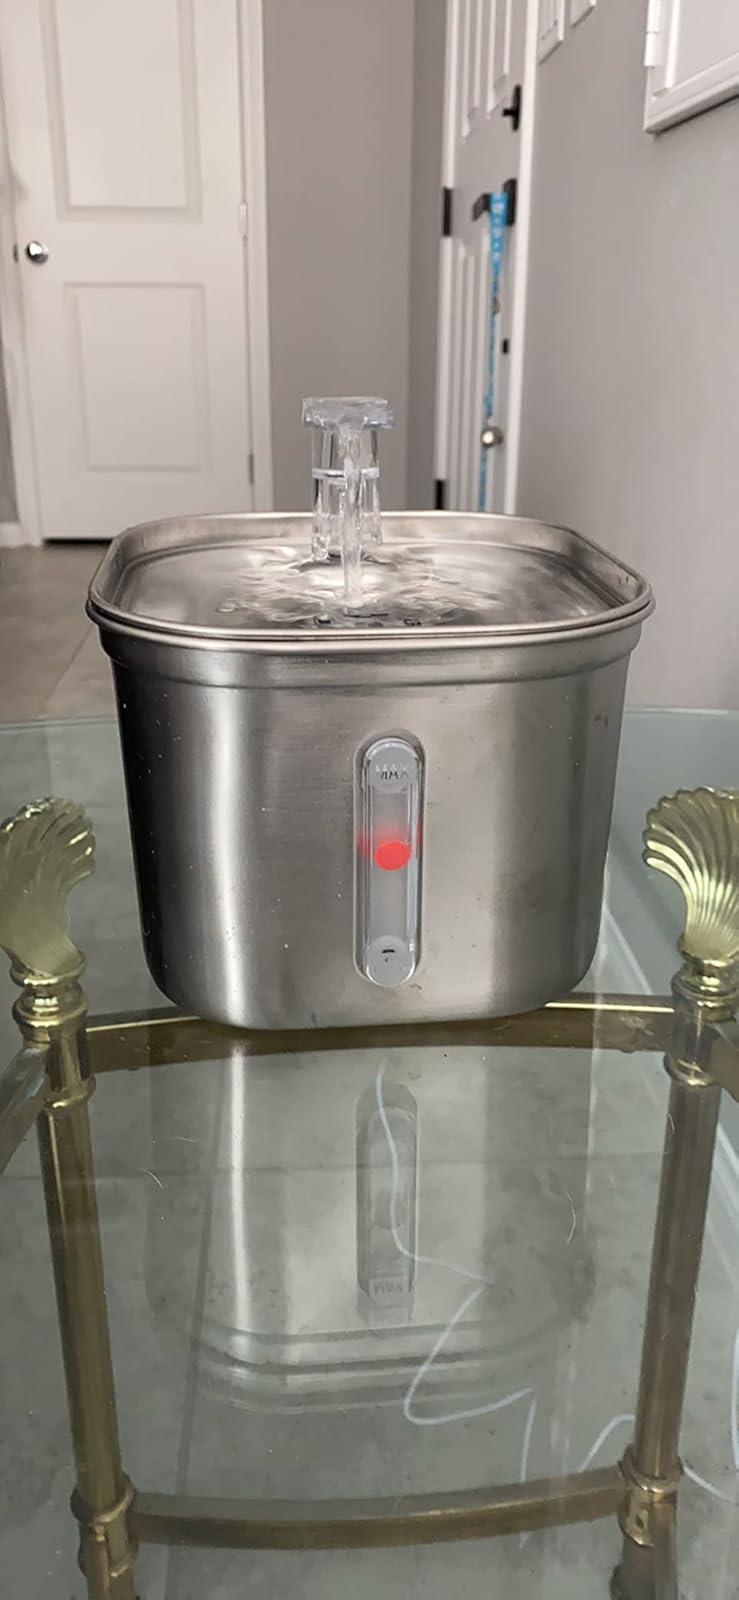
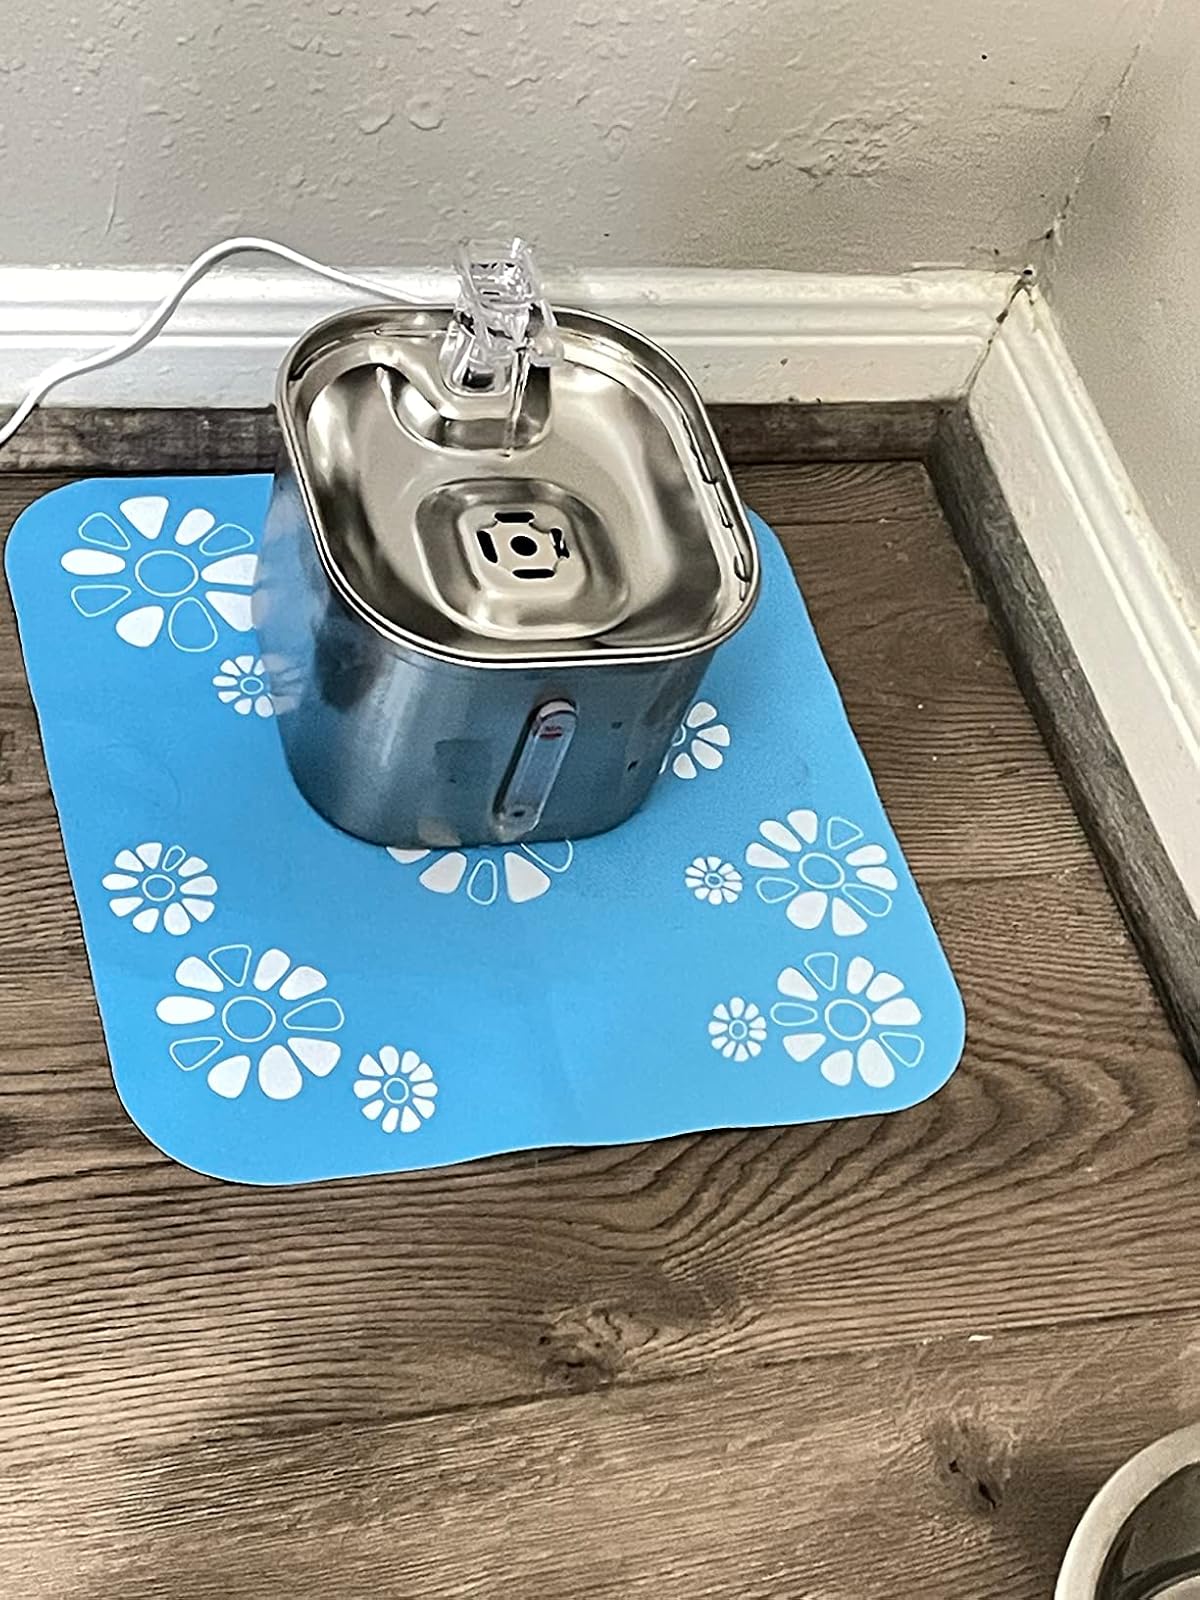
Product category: items_bowl
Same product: yes